Plandry

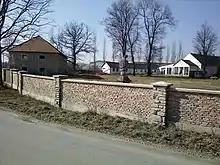
Area of the former castle

After 1945, the castle was converted into apartments and offices, and due to its poor condition, it was demolished in 1998. The adjacent farm and surrounding park with a statue of Saint John of Nepomuk from 1734 and the granary from the 18th century remain protected cultural monuments.